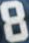
Number: 8